Haiti

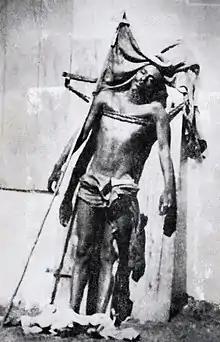
The body of caco leader Charlemagne Péralte on display after his execution by US forces; the image was counterproductive, with the resemblance to the deposition of Jesus gaining Péralte the status of national martyr.

Beginning in 1821, President Jean-Pierre Boyer, also an "homme de couleur" and successor to Pétion, reunified the island following the suicide of Henry Christophe. After Santo Domingo declared its independence from Spain on 30 November 1821, Boyer invaded, seeking to unite the entire island by force and ending slavery in Santo Domingo.